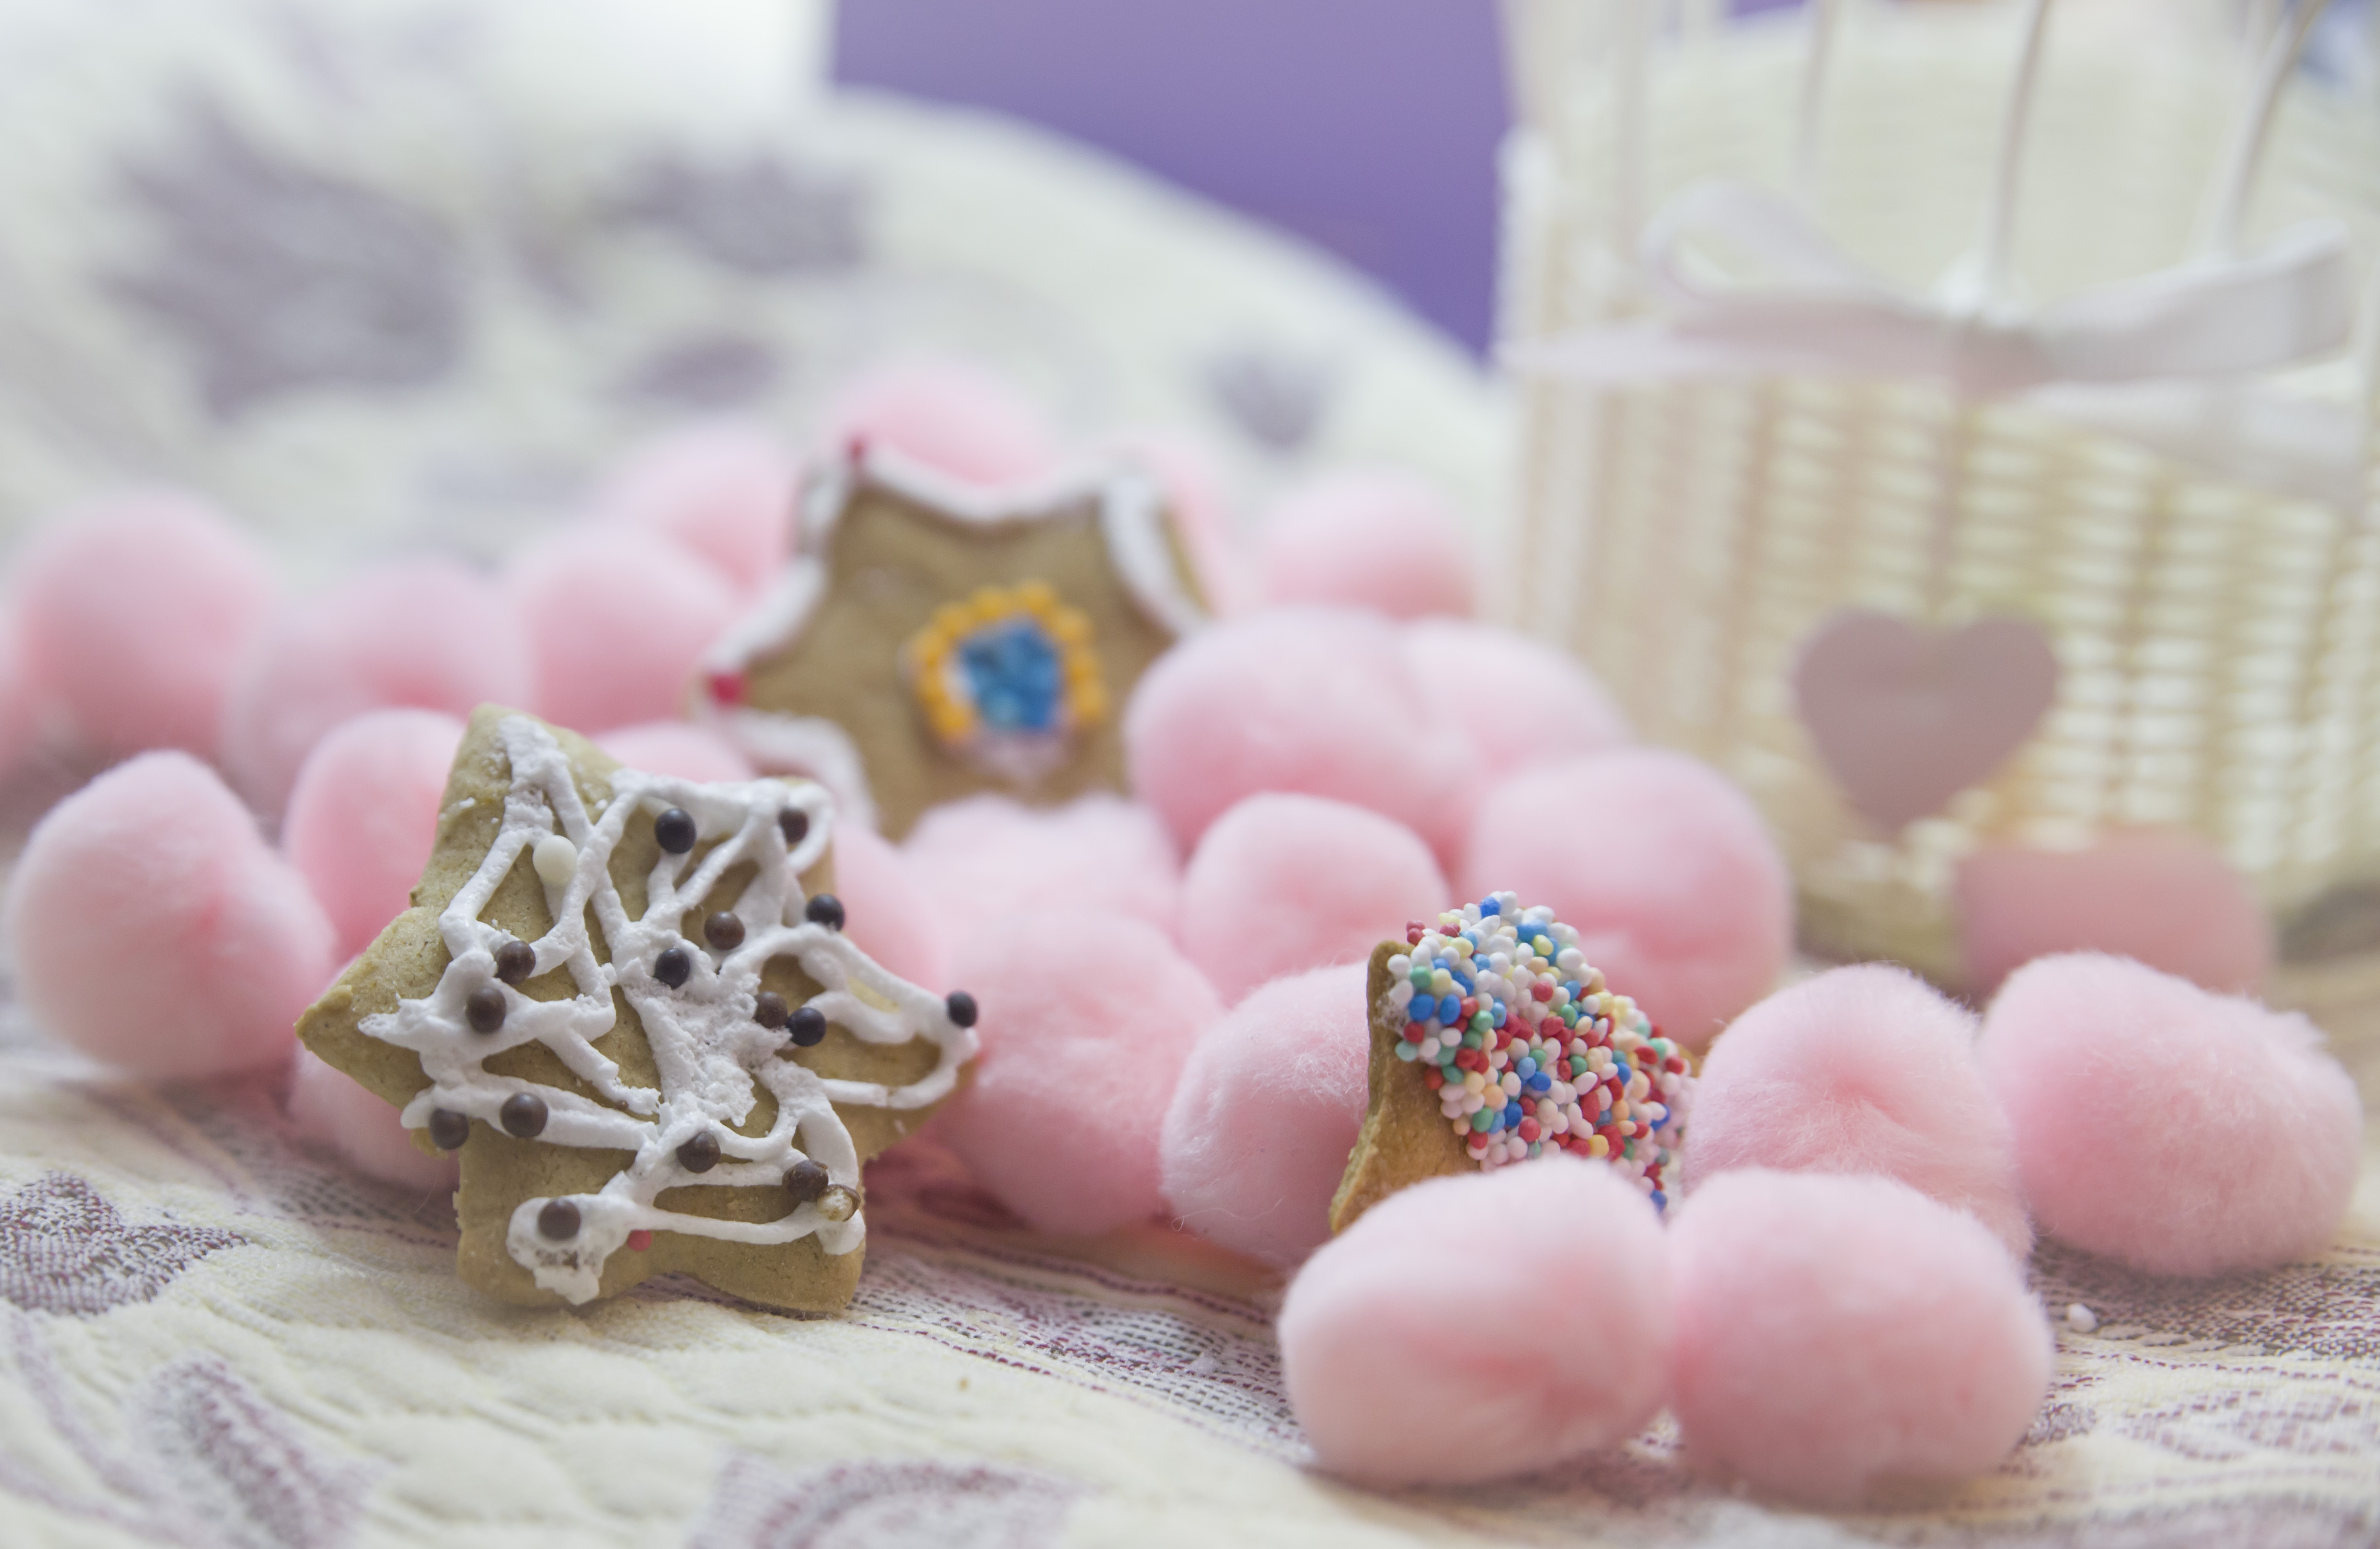
sweet, pink, sweetness, confectionery, cuisine, dessert, candy, natural material, recipe, icing